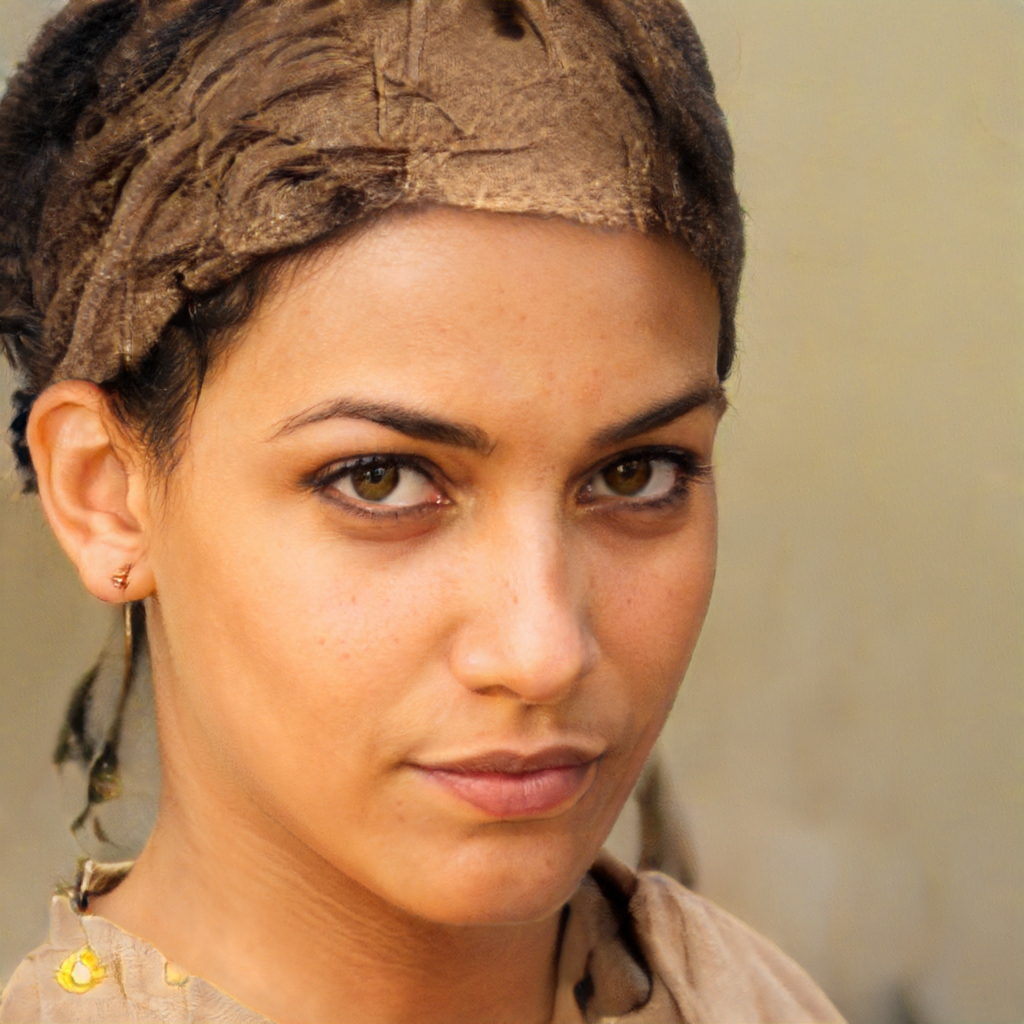
Label: Colored